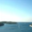
Label: sea